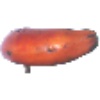
Label: red_banana